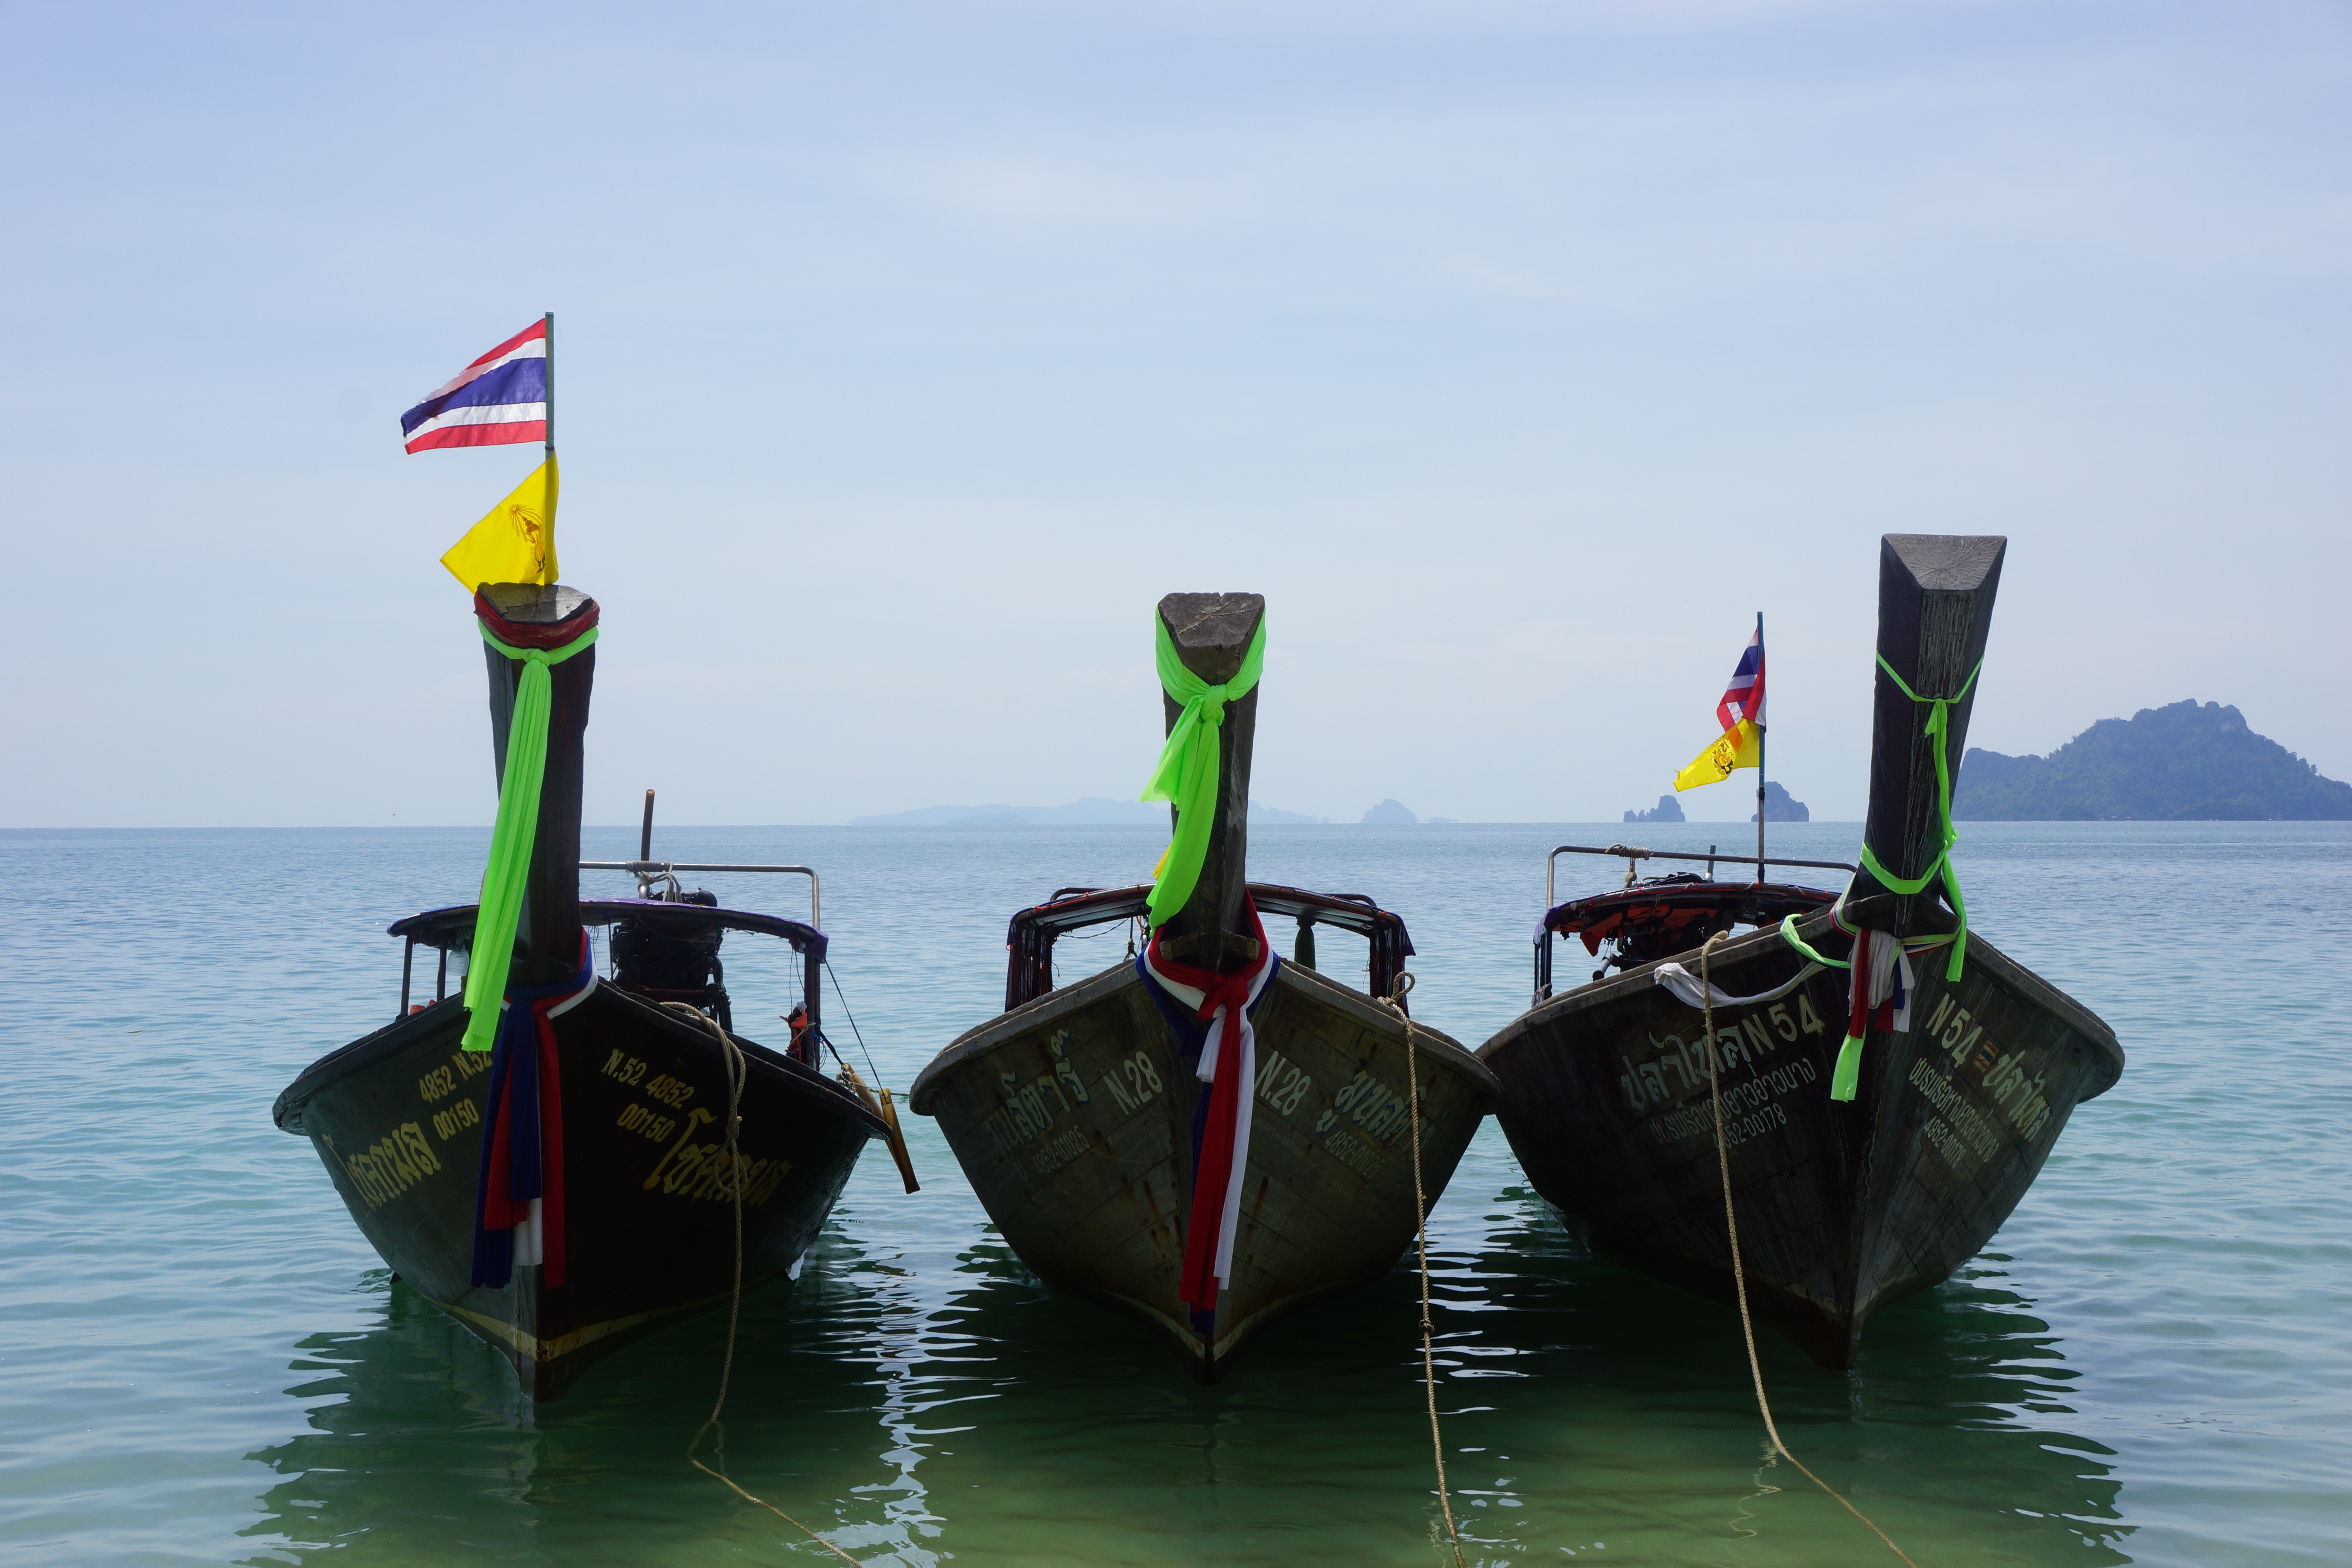
sea, boat, wind, paddle, vehicle, sailing, bay, boating, watercraft